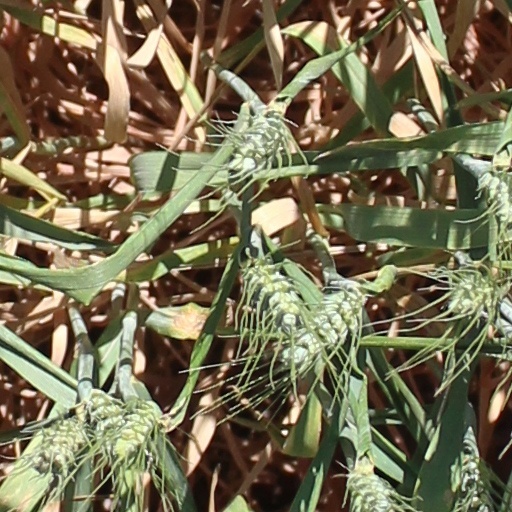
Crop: wheat